Cori cycle

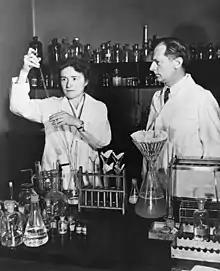
Carl Cori and Gerty Cori jointly won the 1947 Nobel Prize in Physiology or Medicine, for their discovery of the course of the catalytic conversion of glycogen, of which the Cori cycle is a part.

Muscular activity requires ATP, which is provided by the breakdown of glycogen in the skeletal muscles. The breakdown of glycogen, known as glycogenolysis, releases glucose in the form of glucose 1-phosphate (G1P). The G1P is converted to G6P by phosphoglucomutase. G6P is readily fed into glycolysis, (or can go into the pentose phosphate pathway if G6P concentration is high) a process that provides ATP to the muscle cells as an energy source. During muscular activity, the store of ATP needs to be constantly replenished. When the supply of oxygen is sufficient, this energy comes from feeding pyruvate, one product of glycolysis, into the citric acid cycle, which ultimately generates ATP through oxygen-dependent oxidative phosphorylation.